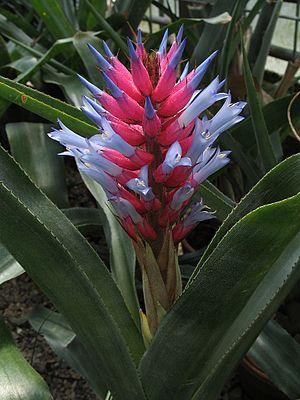
Aechmea wuelfinghoffii est une espèce de plante de la famille des Bromeliaceae, endémique d'Équateur et décrite en 1998.